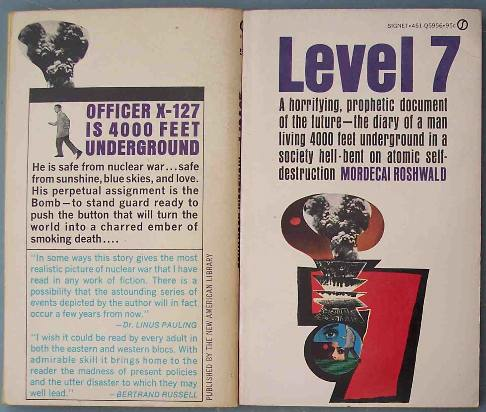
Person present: No